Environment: real
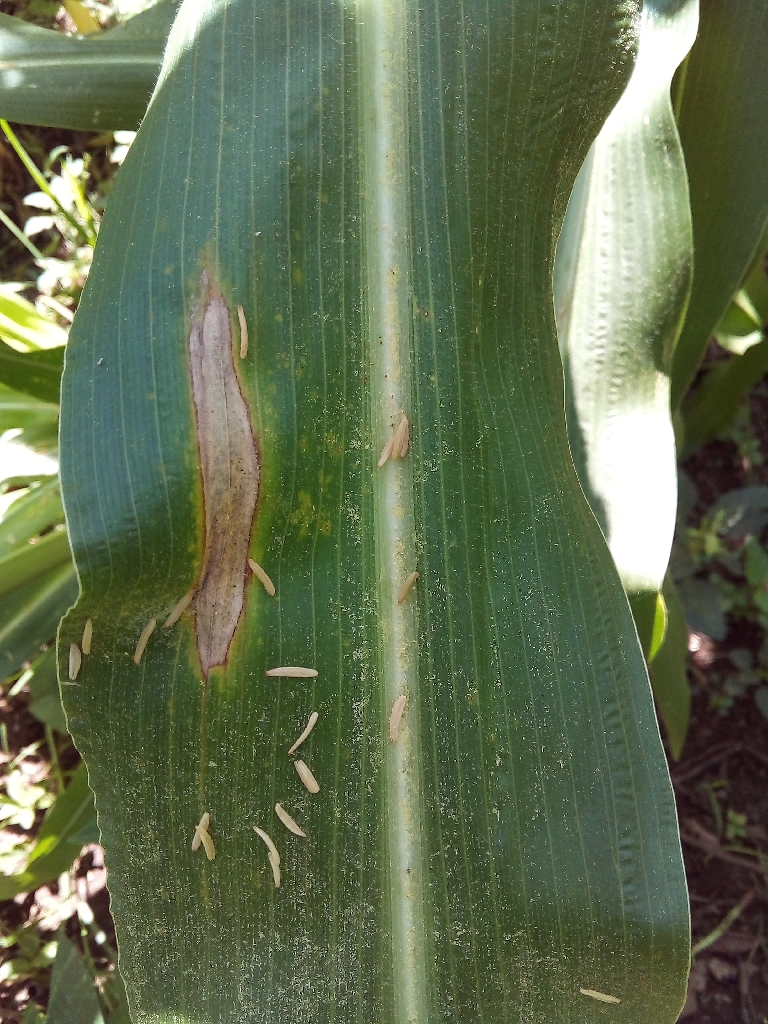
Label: northern_corn_leaf_blight